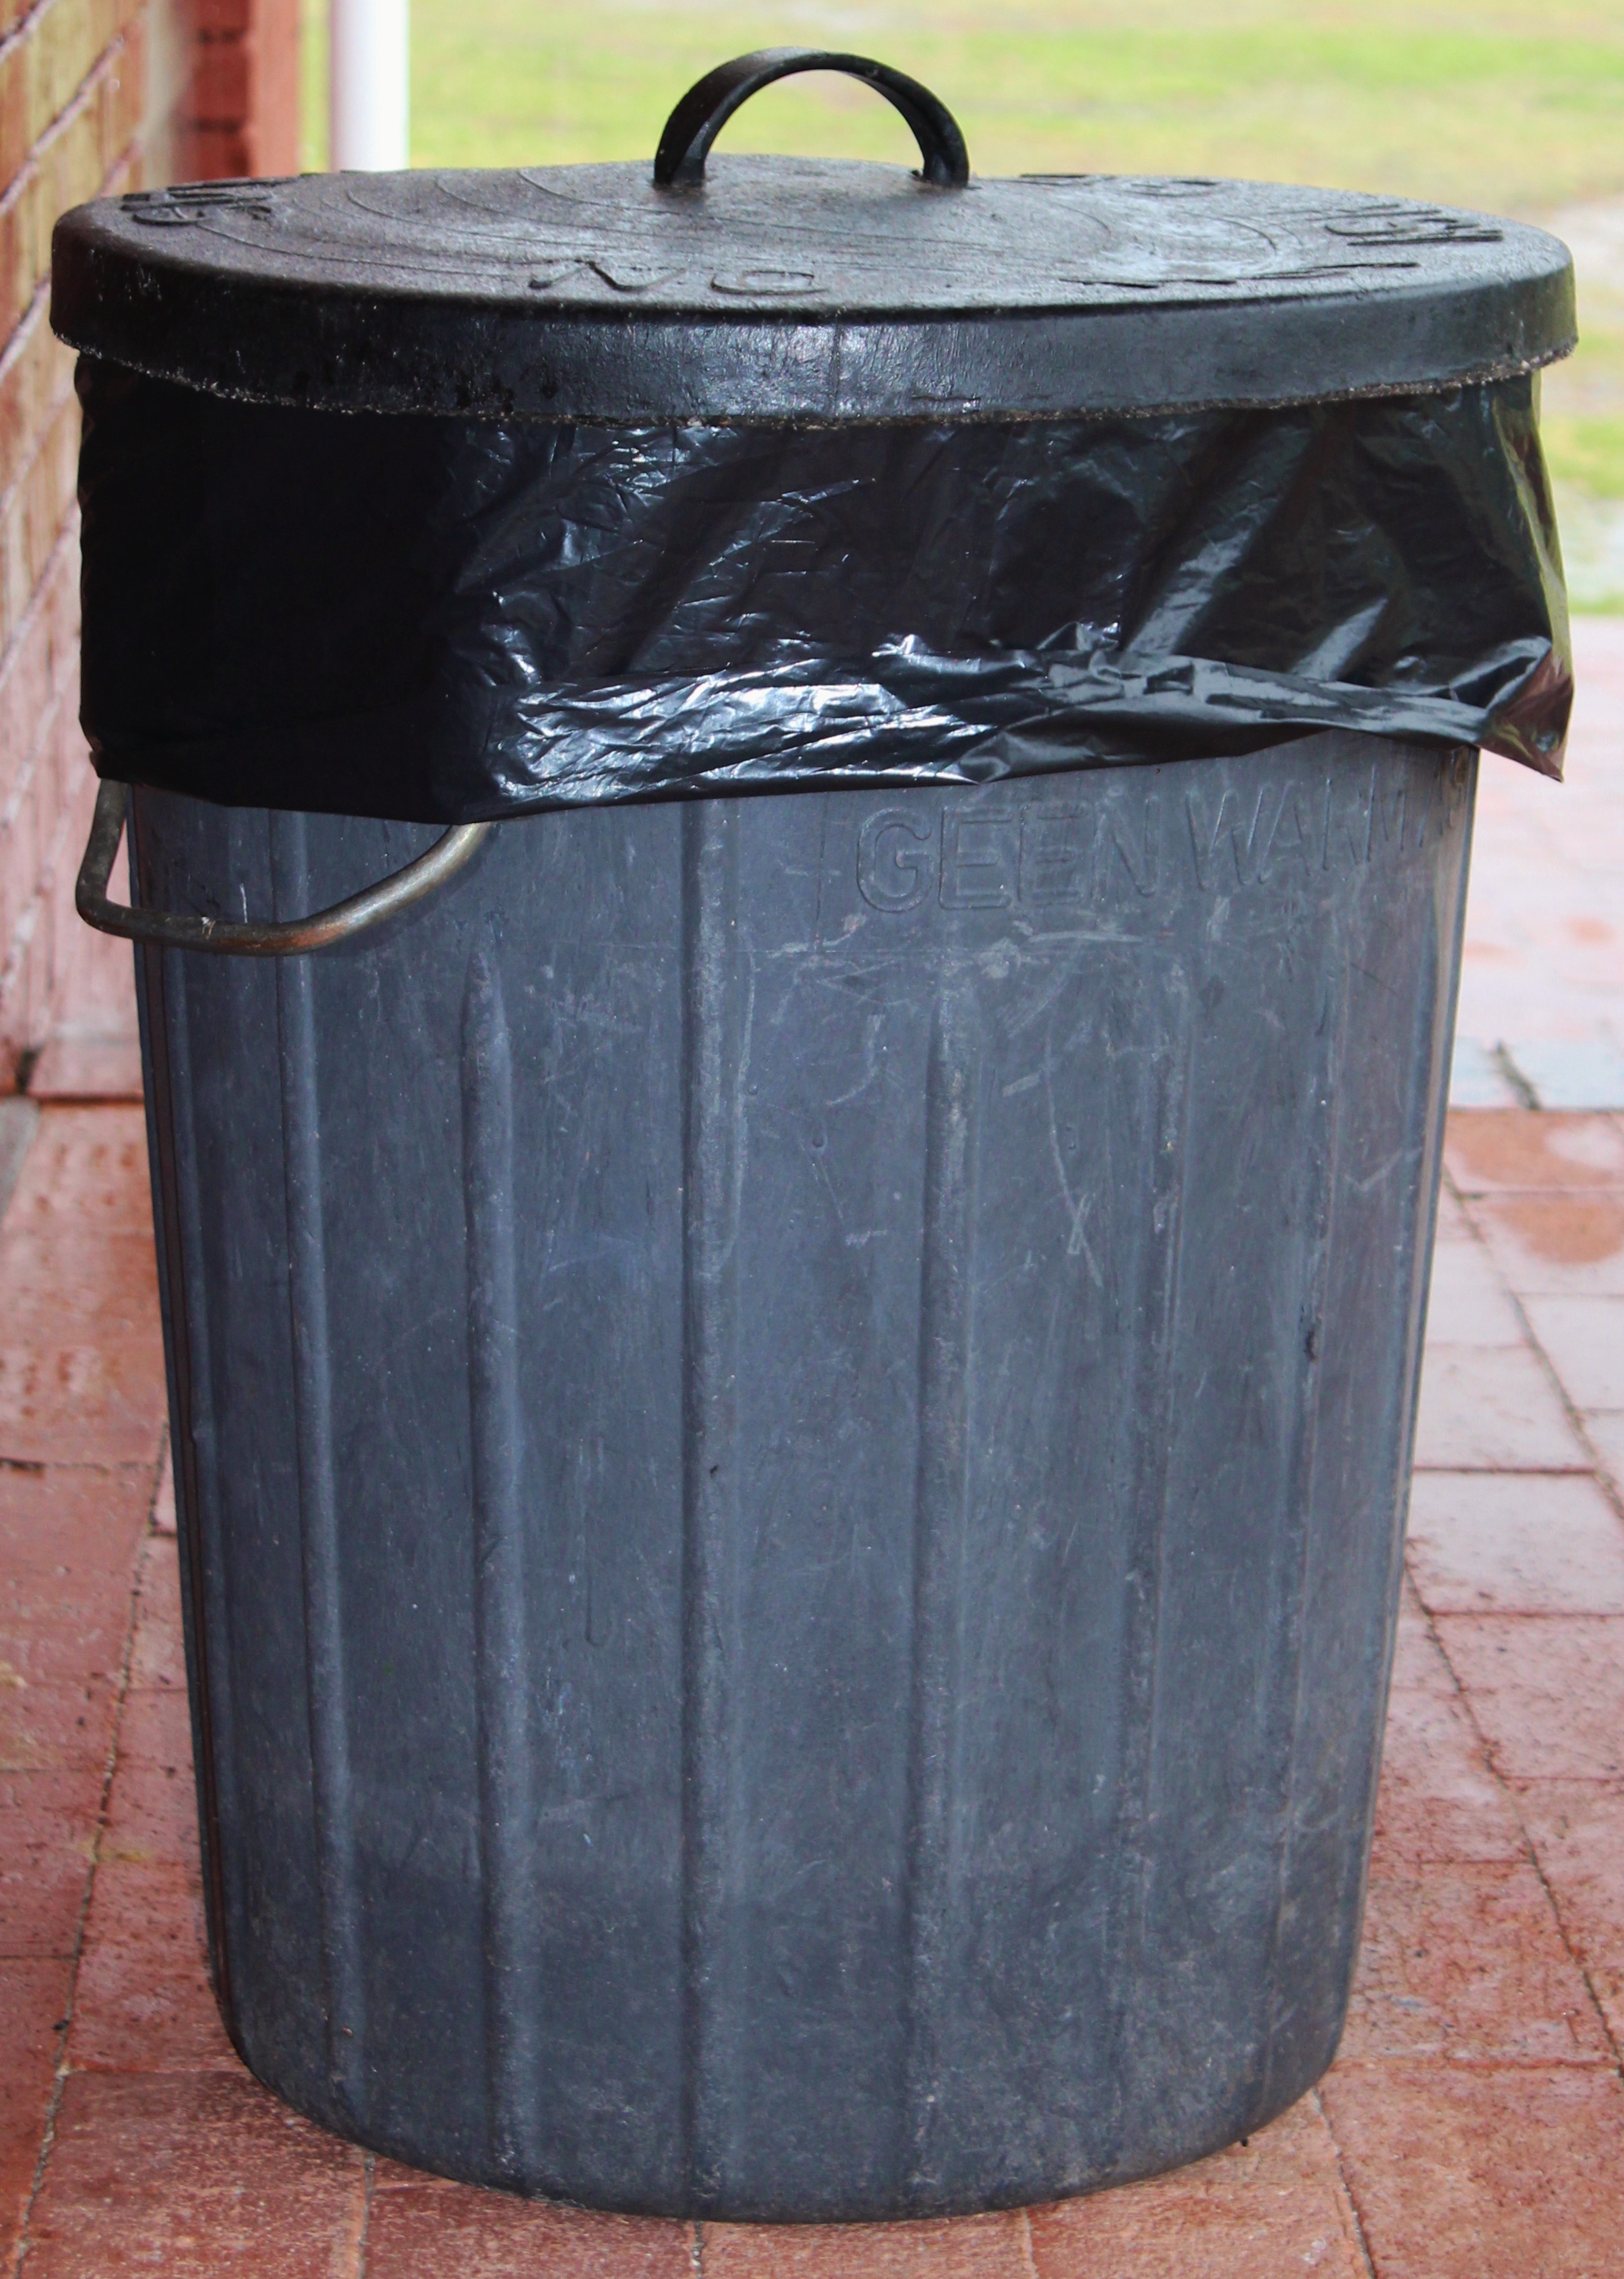
furniture, barrel, waste, flowerpot, dustbin, garbage can, waste container, ton of plastic, man made object, hand drum, waste containment, household waste